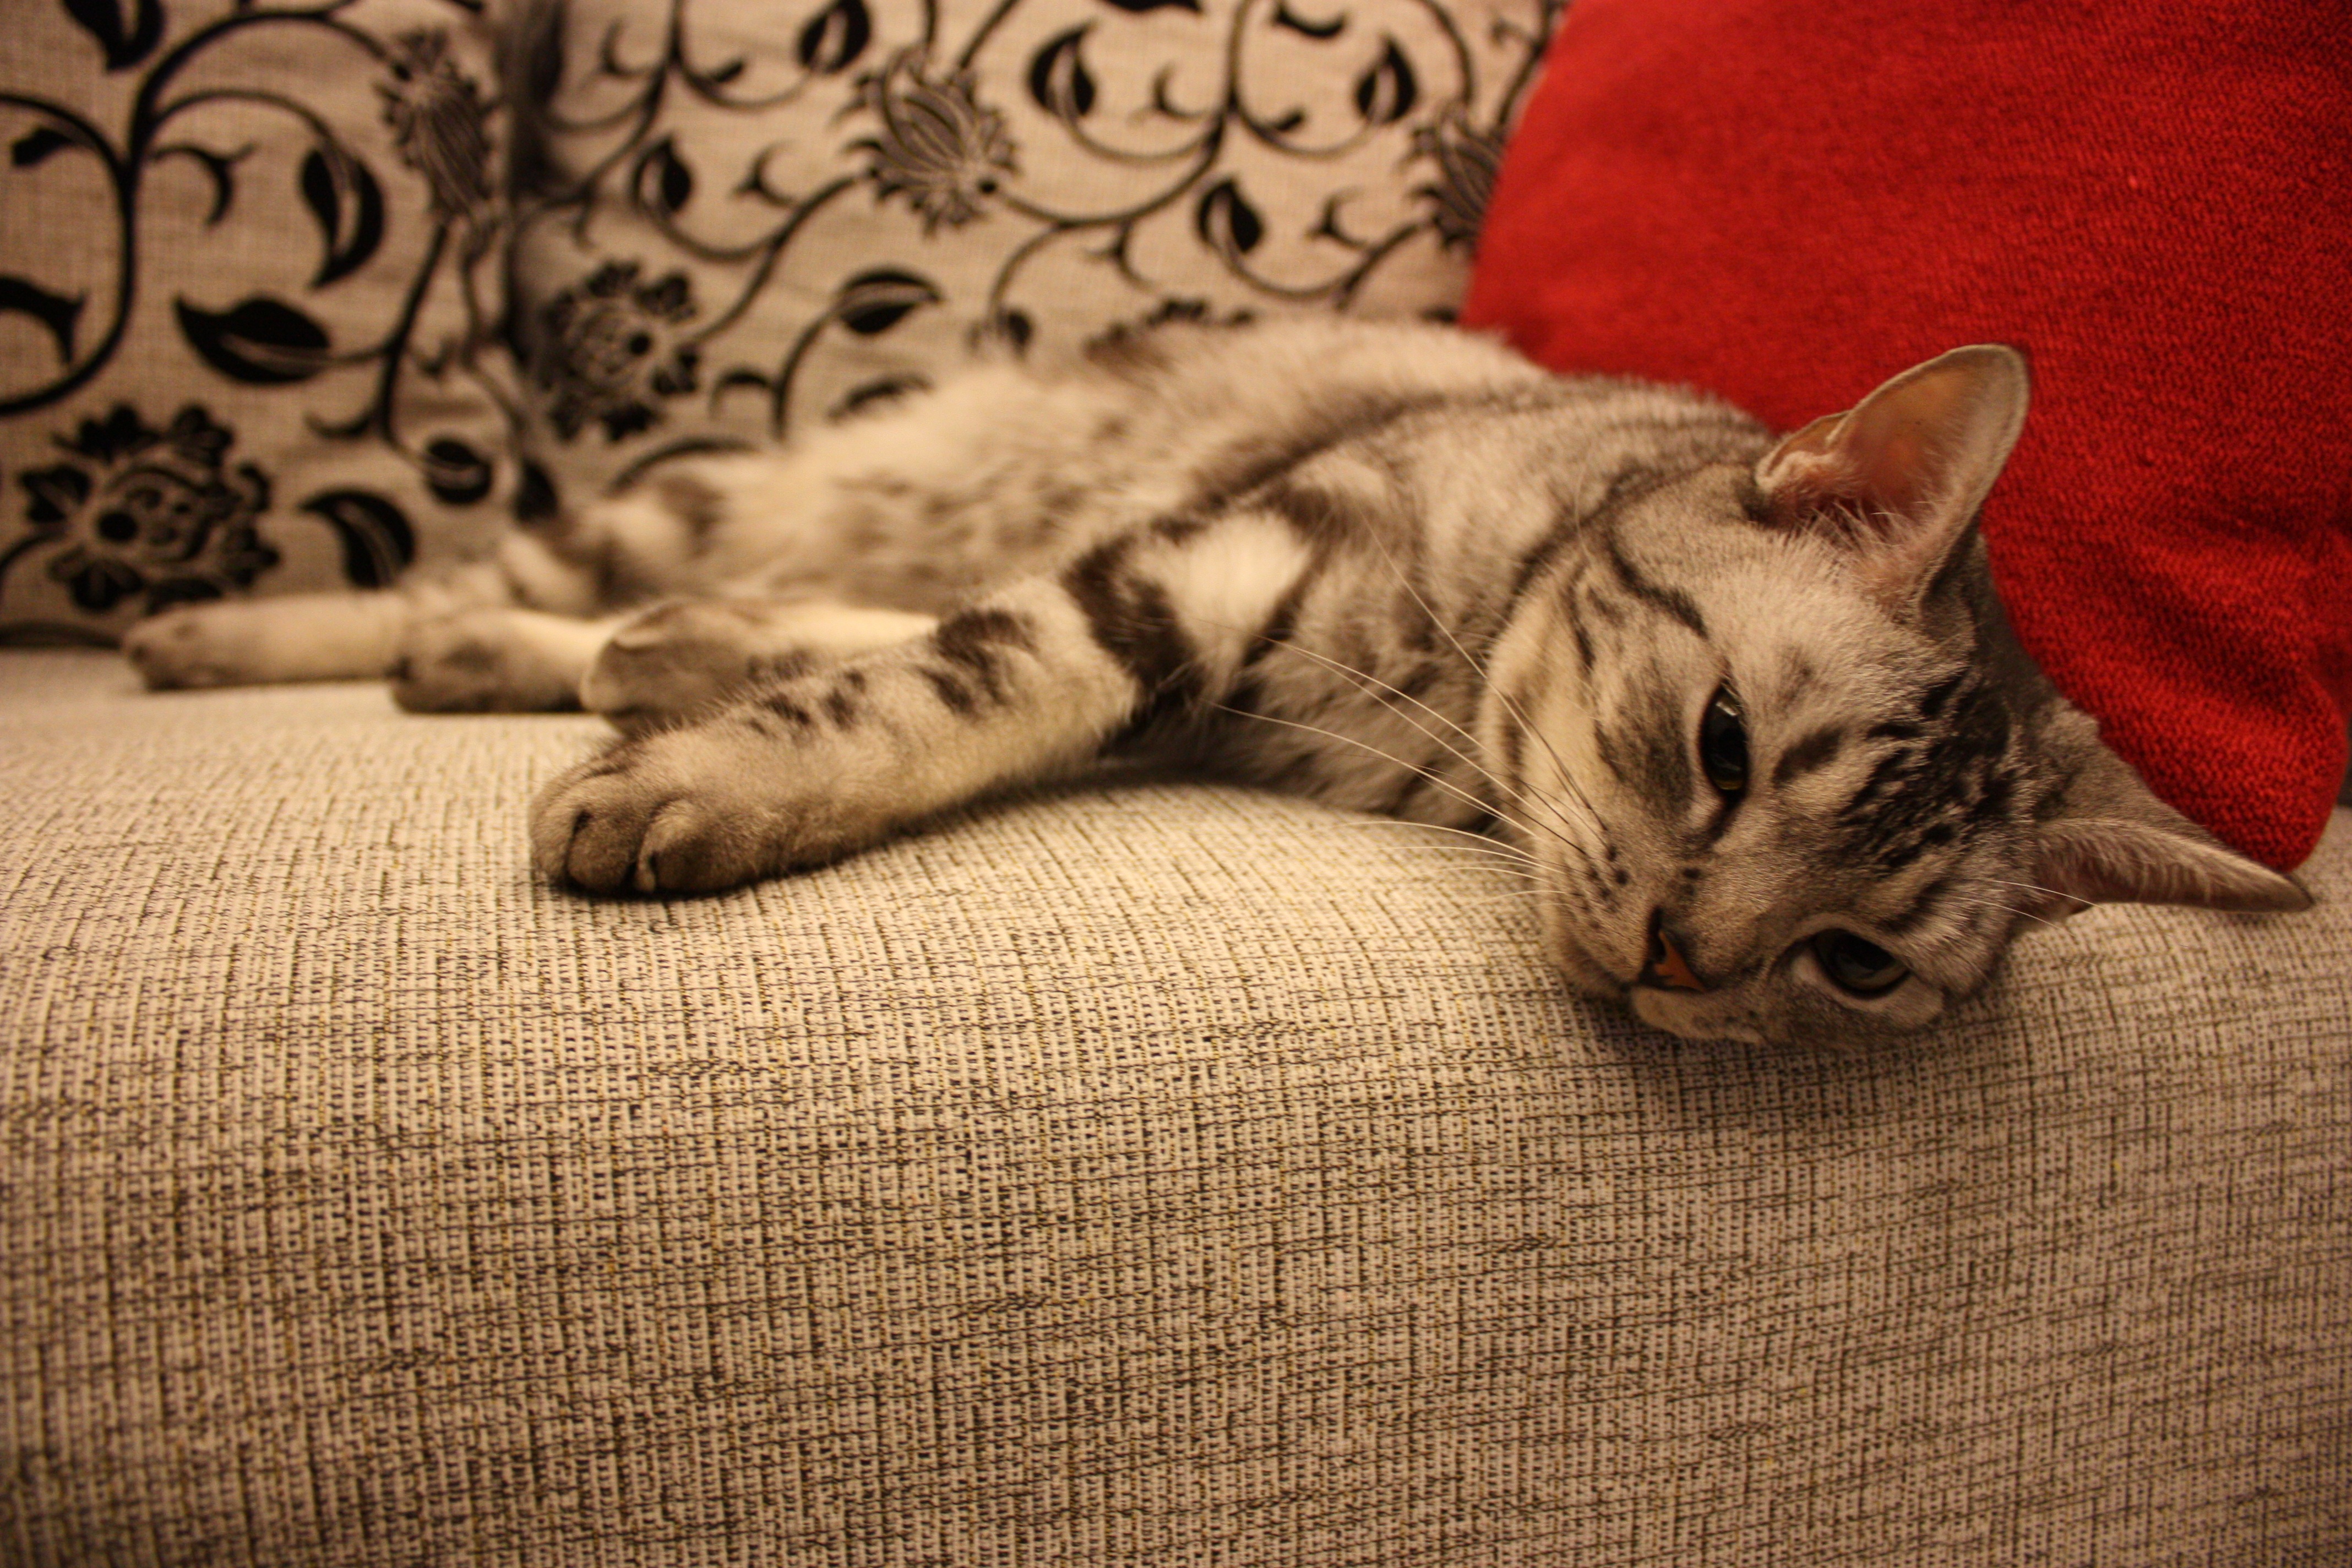
animal, kitten, cat, mammal, sofa, nap, pets, whiskers, lazy, vertebrate, lay, bengal, small to medium sized cats, cat like mammal